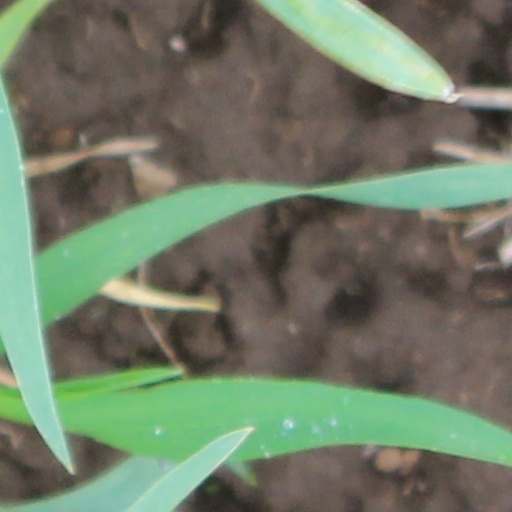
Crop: wheat